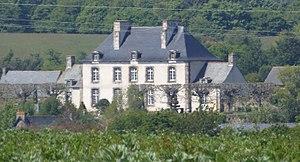
Saint-Méloir-des-Ondes (Bretagne, France). Malouinière de Val Ernoul.
Cet article recense les bâtiments protégés au titre des monuments historiques d’Ille-et-Vilaine, en France.
Le malouinière du Grand Val Ernoul est une malouinière situé de la commune de Saint-Méloir-des-Ondes, dans le département d’Ille-et-Vilaine en région Bretagne.
Saint-Méloir-des-Ondes est une commune française située dans le département d'Ille-et-Vilaine en région Bretagne, peuplée de 4 086 habitants.